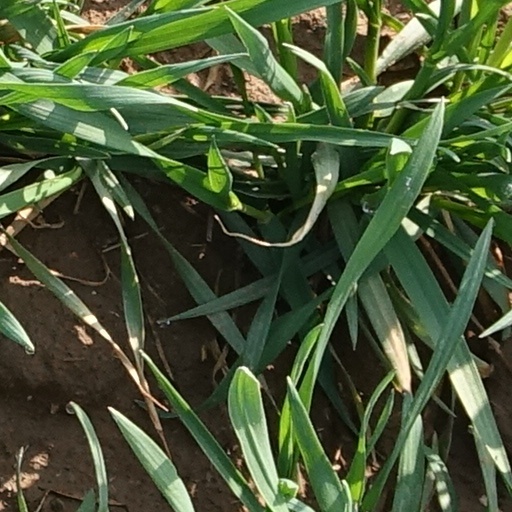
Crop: wheat